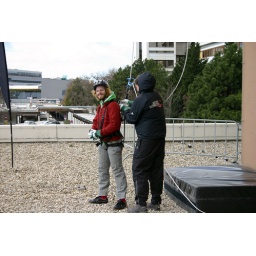
in Vienna, running down a 14 floor tall building.